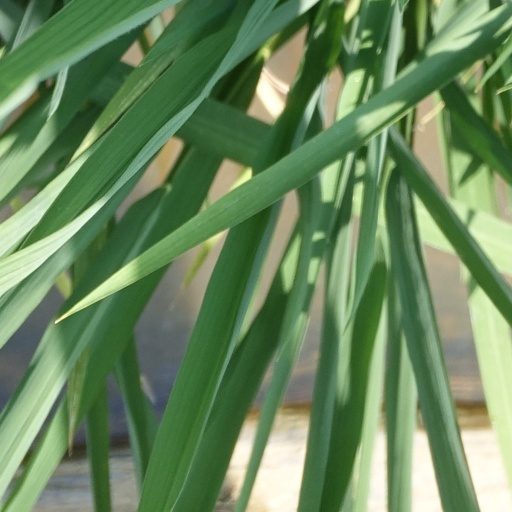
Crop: rice